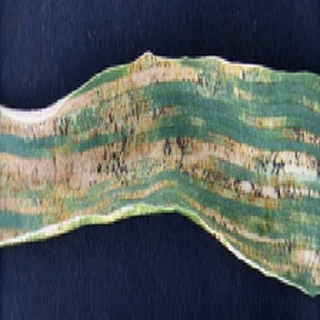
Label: wheat_yellow_rust